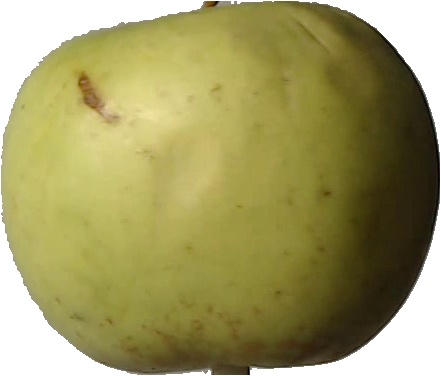
Label: apple_golden_3